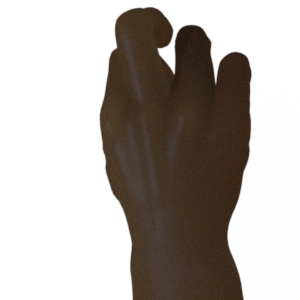
Label: rock